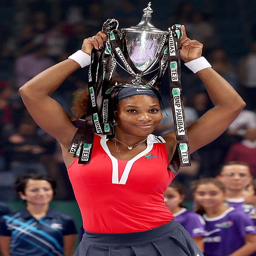
person won tournaments including tennis tournament .